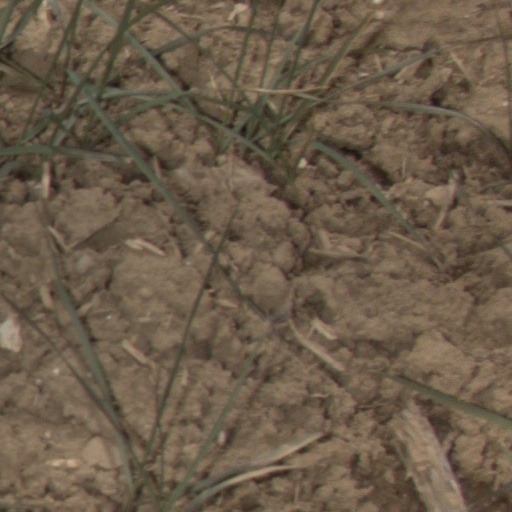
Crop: wheat